Cley Marshes

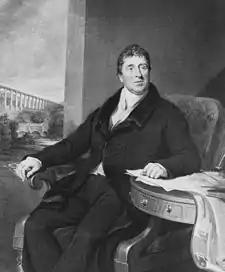
Thomas Telford's recommendations for keeping the access to Cley port open were not implemented.

Fragments of a Roman vase and jug have been found on the beach. A 1797 map showed what was described as the ruins of "Cley Chapel", although it is more likely that they belonged to a barn. A 1588 map showed "Black Joy Forte", which may have been intended as a defence against the Spanish Armada. There are a number of post-medieval earthworks, presumably sea defences, and pits which may have been associated with salt-making.